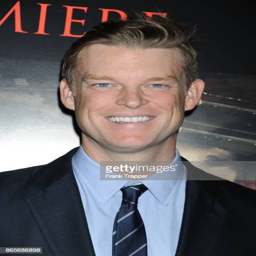
actor attends the premiere held